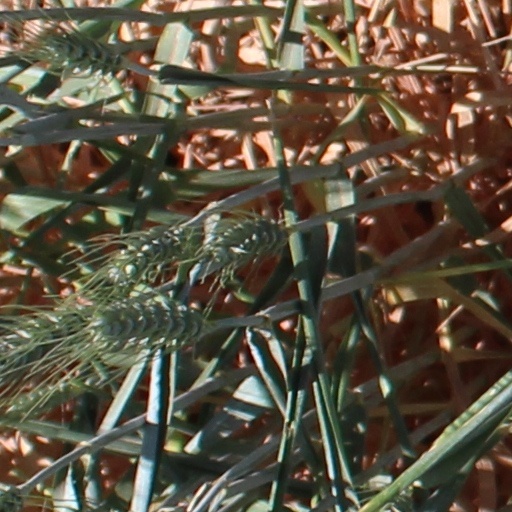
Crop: wheat